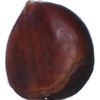
Label: chestnut